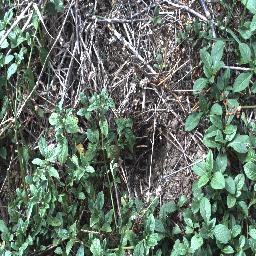
Label: negative